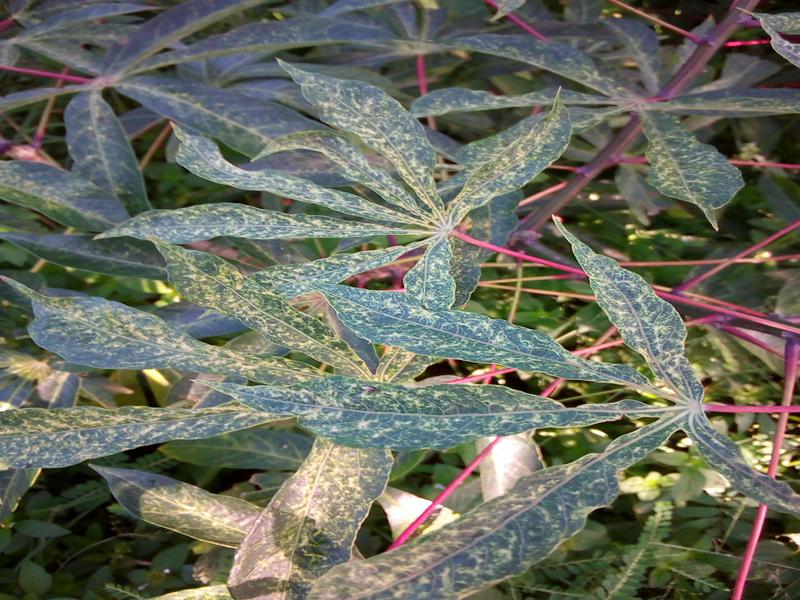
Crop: cassava
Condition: green_mottle